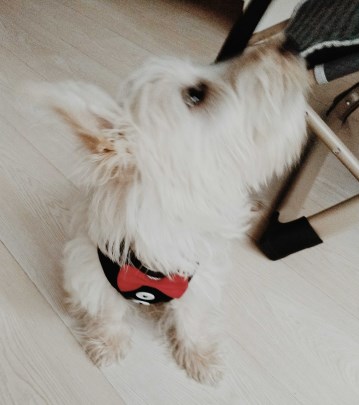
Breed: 209-n000040-West_Highland_white_terrier